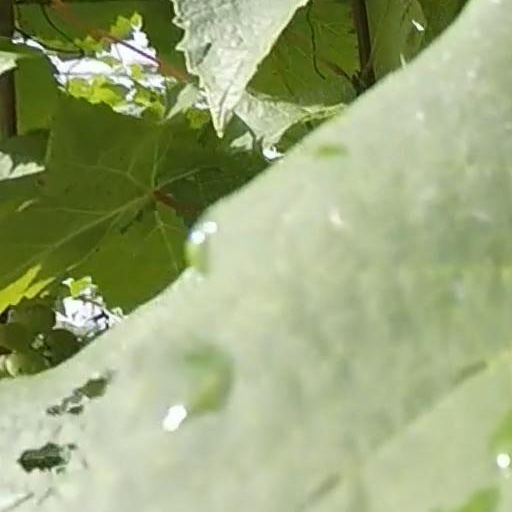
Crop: grape